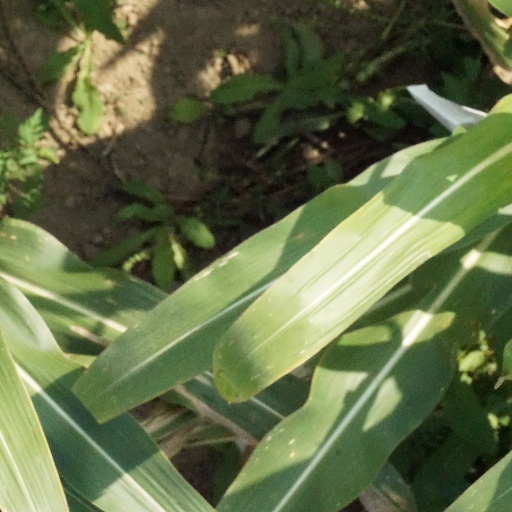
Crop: maize; corn